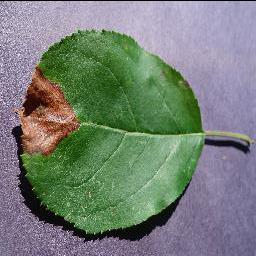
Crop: apple
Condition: black_rot